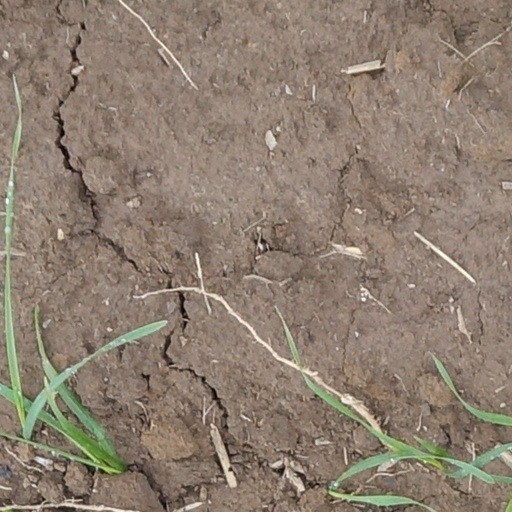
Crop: wheat